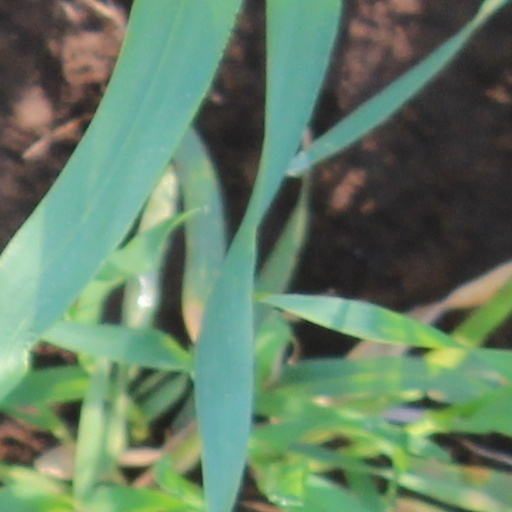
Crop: wheat